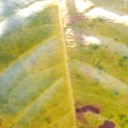
Label: Cerscospora